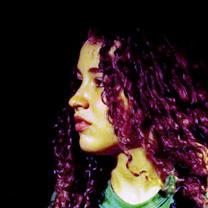
Age: 21